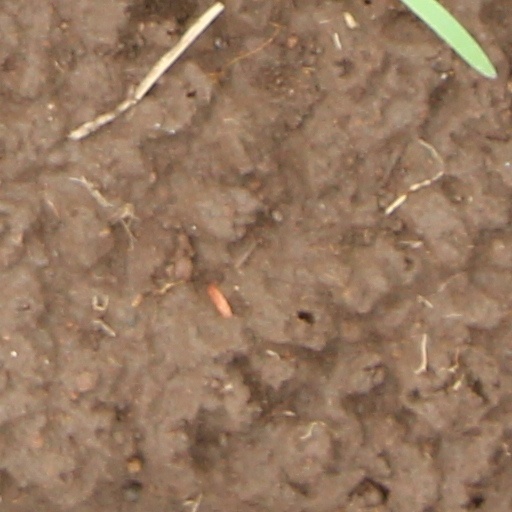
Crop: wheat